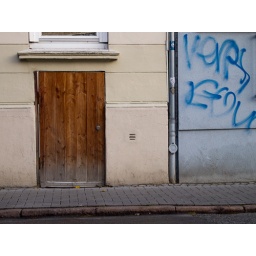
wooden door below window